Deborah Ann Woll

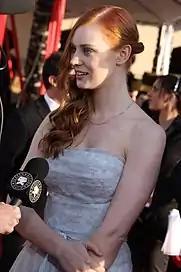
Woll at the Screen Actors Guild Awards in 2010, where she and her "True Blood" co-stars were nominated for Outstanding Performance by an Ensemble in a Drama Series

In 2008, Woll landed her breakout role as Bill Compton's vampire progeny, Jessica Hamby, in the HBO fantasy drama series "True Blood". She originally joined as a recurring character in the first season, but was promoted to a regular cast member for the second season onwards. In 2009, she and her "True Blood" co-stars won the Satellite Award for Best Cast – Television Series at the 14th annual ceremony. At the 16th Screen Actors Guild Awards which took place the year following, she and her co-stars were nominated for Outstanding Performance by an Ensemble in a Drama Series. Woll maintained the role of Jessica until the series' ending in 2014.